Hoffman Farm

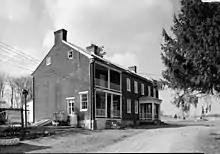
1988 Historic American Buildings Survey image of the Hoffman house

The Hoffman Farm was listed on the National Register of Historic Places in 1997.